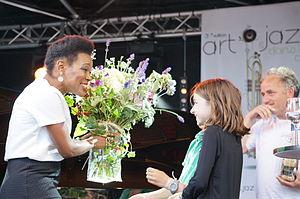
Concert lors de Art &amp
Hermonville est une commune française située dans le département de la Marne et la région Grand Est.